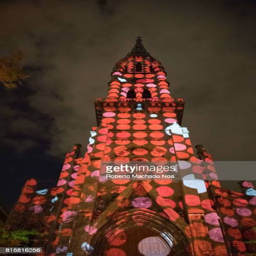
cathedral or person with light projections at night the temple was named for person